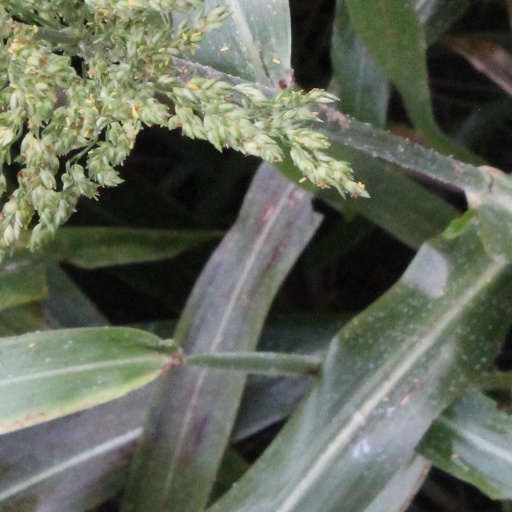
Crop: sorghum